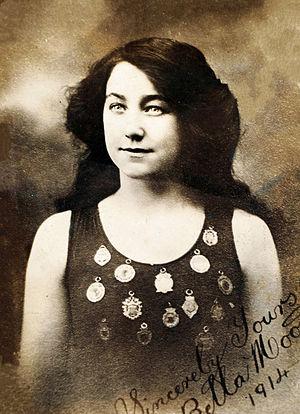
Isabella Mary Moore, née le 23 octobre 1894 à Glasgow et morte le 7 mars 1975 à Baltimore, est une nageuse britannique.